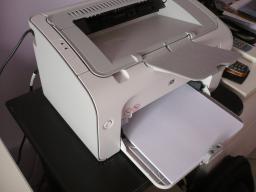
Label: Background_without_leaves